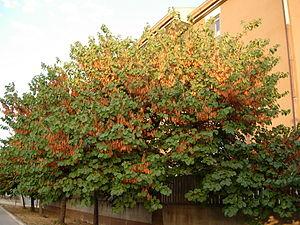
L'Arbre de Judée ou Gainier silicastre est une espèce d'arbres de la famille des Fabaceae, sous-famille des Caesalpinioideae et du genre Cercis. Son feuillage est caduc et il est originaire du sud de l'Europe et de l'ouest de l'Asie.